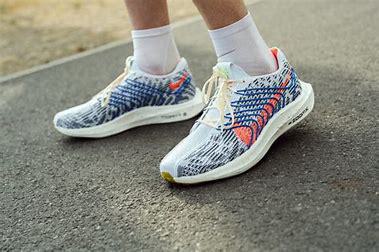
Brand: Nike
Model: Pegasus Turbo Next Nature